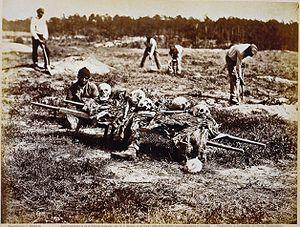
La bataille de Cold Harbor est une bataille de la guerre de Sécession qui se déroula en Virginie du 31 mai au 12 juin 1864 et qui opposa les armées de Grant et de Lee. Cuisante défaite de l'Union, elle met un terme à la campagne de 1864 du général Grant.
Formés pour la première fois pendant la guerre de Sécession, les United States Colored Troops sont des régiments de l'Union Army composés d'Afro-Américains : Noirs libres, ou affranchis, ou esclaves qui pensaient que la conscription était la voie vers l'émancipation et l'intégration sociale.